Bromley Cross railway station

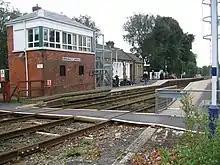
Bromley Cross Station showing original low-level platform and signal box

The Grade II-listed signal box at the station is a Smith and Yardley type 1 brick box opened in December 1875, almost certainly timed to service the new connections to short sidings that were opened that winter, these works being checked and then approved with minor modifications by the Board of Trade inspector Colonel Hutchinson in documentation dated February 1876. One interesting requirement was that the wicket gates had to be locked by levers in the signal cabin and this basic protection can now be dated with certainty to that time. The box, one of three types, was supplied by Manchester-based Emily Sophia Yardley, a widow who had taken over her late husband's ironmongery business, together with her step-brother William Smith, who was recorded in the April 1861 Census records as being an 'engineer' aged 21. The extension to the goods yard at the station by the early 1900s, together with new loop lines and increased signalling, brought about an enlargement of the lever frame in the signal box. Inserting this new frame probably required the partial removal of some of the front brickwork of the 1875 cabin. This can be seen today in the distinct contrast between much older brick lower down and a quite different brick face on the upper area. The signal box has an operating floor which is 8 ft 7in above the platform level, according to early LYR Engineer's Office drawings. Bromley Cross signal box formerly acted as a 'fringe' to the power boxes at Preston (which controls the line to Blackburn) and Manchester Piccadilly (which supervises the passing loop and line south towards Bolton) – their train description systems were incompatible with each other and so the box here was retained to act as a link between them. Its sole use now is to supervise the adjacent pedestrian foot crossing and the protecting signals (with four working levers), since the interface between the two signalling centres has been upgraded so that they can communicate directly.